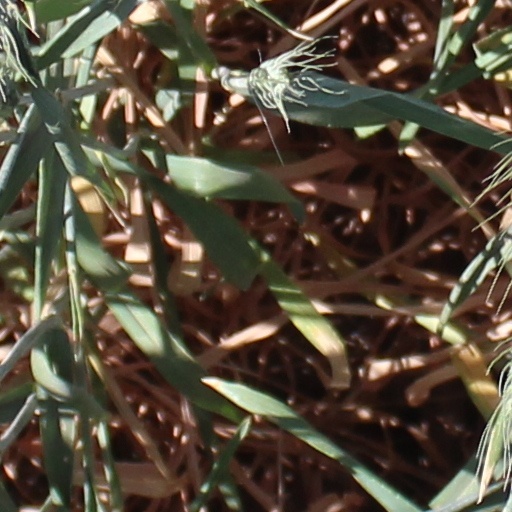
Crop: wheat